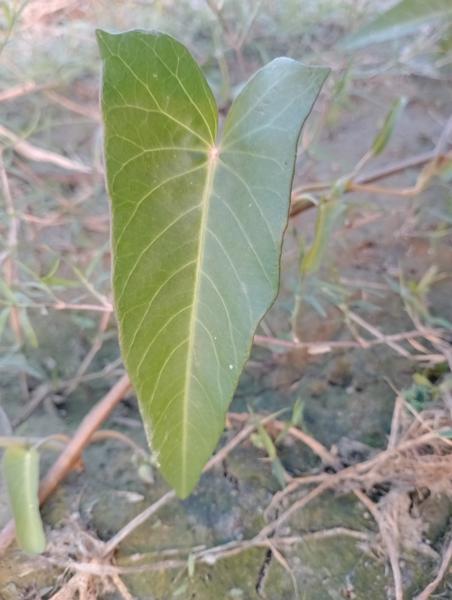
Weed species: Ipomoea aquatic